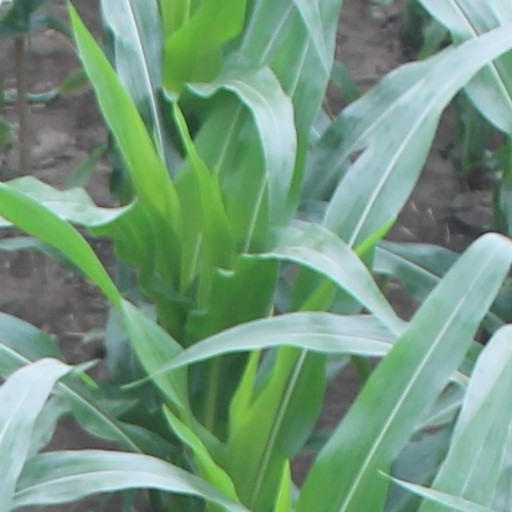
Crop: maize; corn